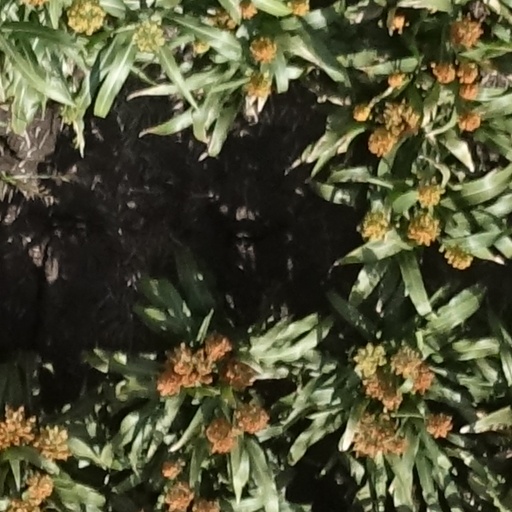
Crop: sorghum